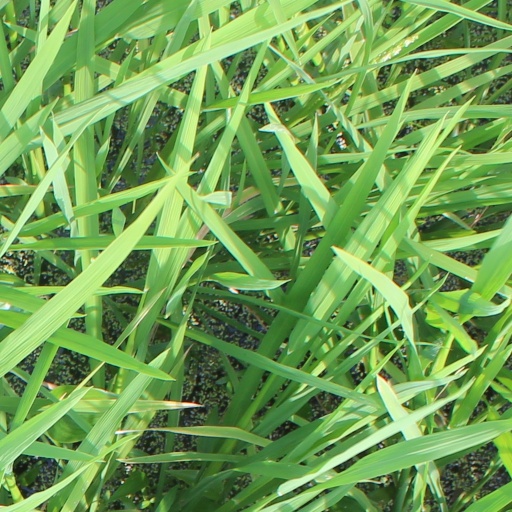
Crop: rice